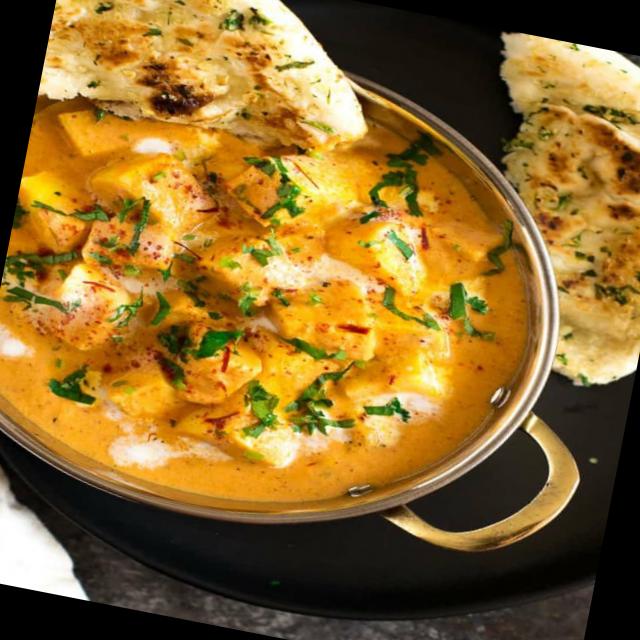
Dish: shahi_paneer